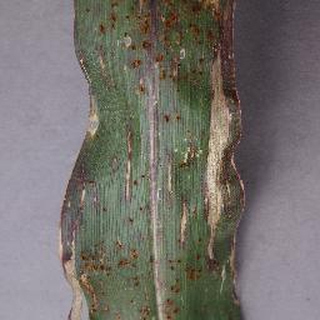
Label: corn_northern_leaf_blight